Ogbono soup
Also known as:
es - Spanish: Salsa de modica
fr - French: Ogbono
ha - Hausa: Miyar Ogbono
ig - Igbo: Ofe Ogbono
jv - Javanese: Sop ogbono
vi - Vietnamese: Xúp Ogbono
yo - Yoruba: Ọbẹ̀ Ọ̀gbọ̀nọ̀
Category: soup (bean soup)
Cuisine: Nigerian
Associated cuisines: Nigerian
Area: West Africa
Countries: Nigeria
Region: Western Africa

The dish is a soup made with dried seeds, cooked with water, palm oil, with fish or meat seasonings.

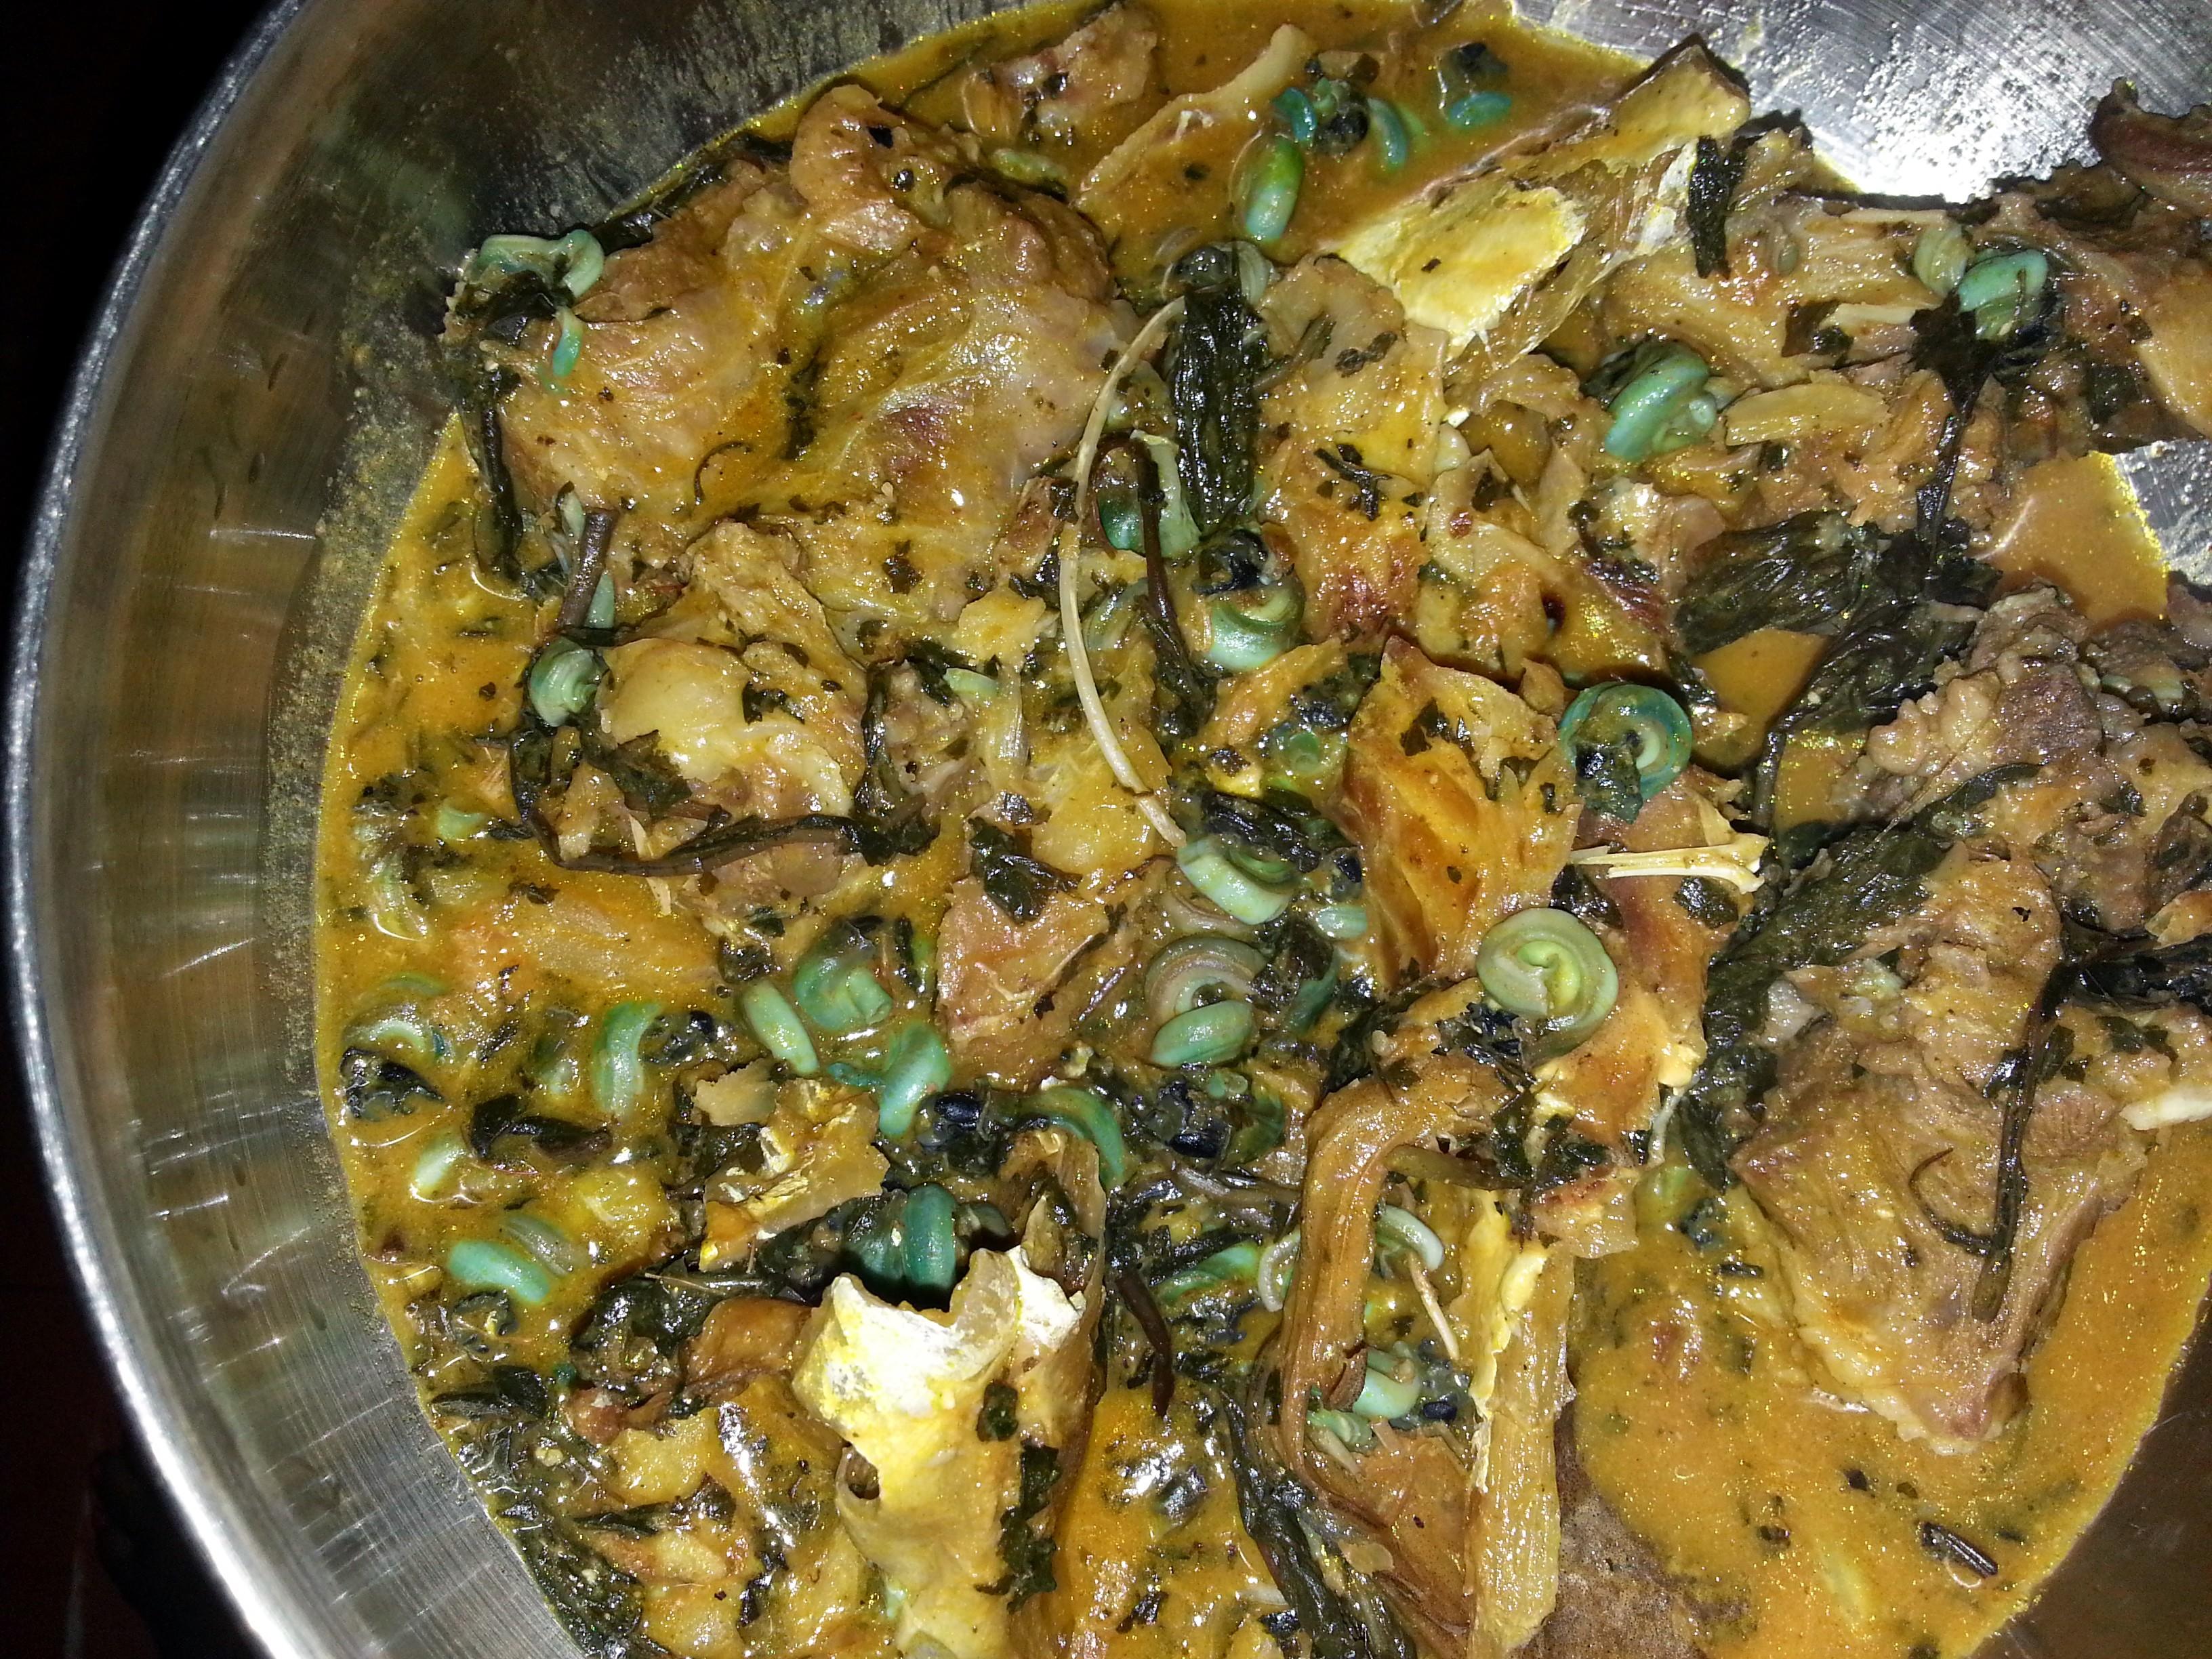